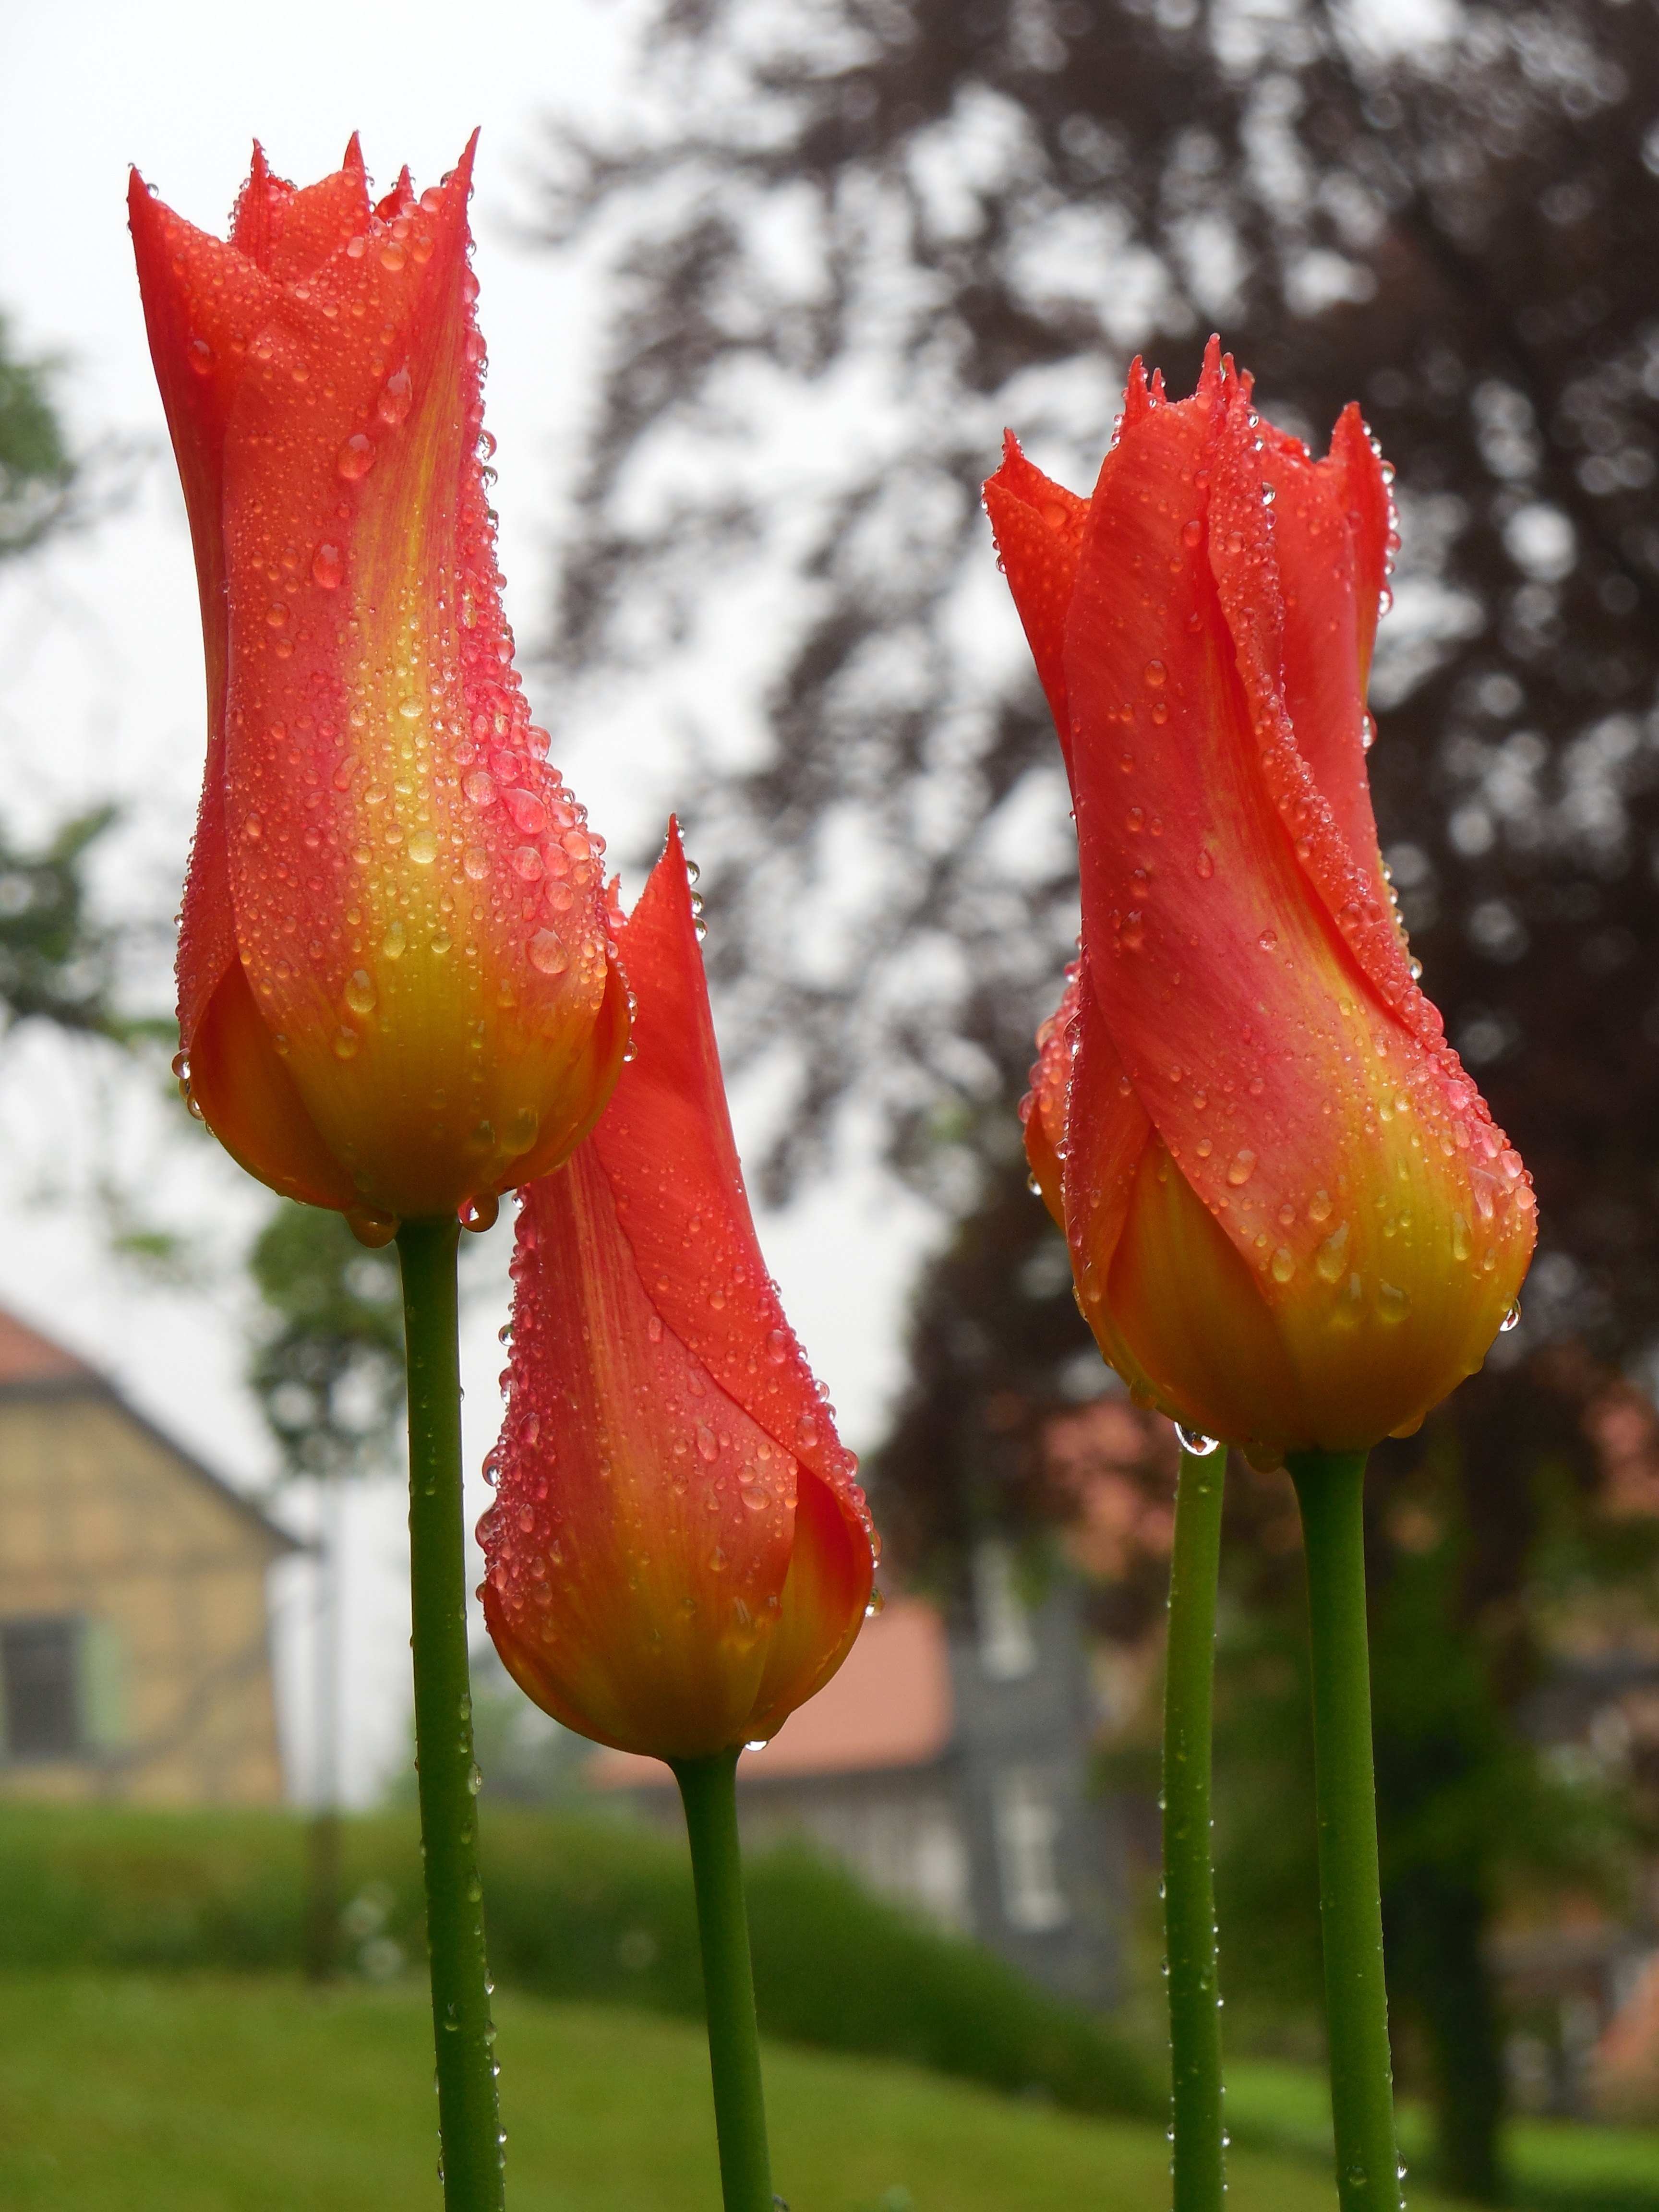
plant, flower, petal, raindrop, summer, tulip, orange, spring, red, park, botany, flora, flowers, art, tulips, macro photography, flowering plant, lily family, plant stem, land plant